Lakshmana

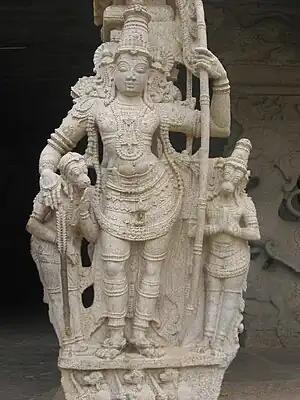
Statue of Lakshmana at Srivaikuntanathan Perumal temple

Lakshmana, also known as Laxmana, Lakhan, Saumitra, and Ramanuja, is the younger brother of Rama in the Hindu epic "Ramayana". He is considered as an incarnation of Shesha, the lord of serpents. Lakshmana was married to Urmila, and is known for his loyalty and dedication towards Rama.